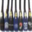
Label: bottle